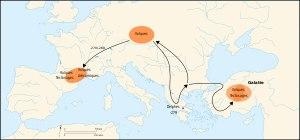
Les Volques ou Volcae ou Volces sont des populations de culture celtique et ibérique du sud de la Gaule. On distingue les Volques Tectosages situés en Languedoc occidental, des Volques Arécomiques en Languedoc oriental.
Les Volques Arécomiques sont un des peuples gaulois de la Gaule narbonnaise.
Les Tectosages sont un des trois peuples celtes qui, avec les Tolistoboges et les Trocmes, ont formé en Anatolie la Communauté des Galates, au IIIᵉ siècle av. J.-C.. « Tectosages » signifie, selon Venceslas Kruta, « ceux qui cherchent un toit », les nomades.
Les Volques Tectosages sont un peuple celte originaire de Bohème, où il se serait installé d'après Jules César, dans la forêt hercynienne.
Située sur un isthme entre la mer Méditerranée et l'océan Atlantique, s'étalant des Alpes aux Pyrénées et au Massif central ; l'Occitanie est à la fois un pays ouvert et de passage mais aussi un pays montagnard, véritable conservatoire de groupes humains et de traditions remontant parfois à des temps préhistoriques et protohistoriques pré-indo-européens. L'espace occitan a souvent été en opposition avec l'espace français, du fait d'un peuplement différent ou de conditions politiques contraires. Sans avoir jamais bénéficié d'aucune structure d'État souverain, ce pays présente des caractéristiques sociales propres donnant une orientation particulière aux mouvements historiques qui le traversent. Son histoire est celle d’une frange septentrionale de l’Europe du Sud qui au fur et à mesure du renforcement de l'État français s'est trouvée liée à un centre d’Europe du Nord.